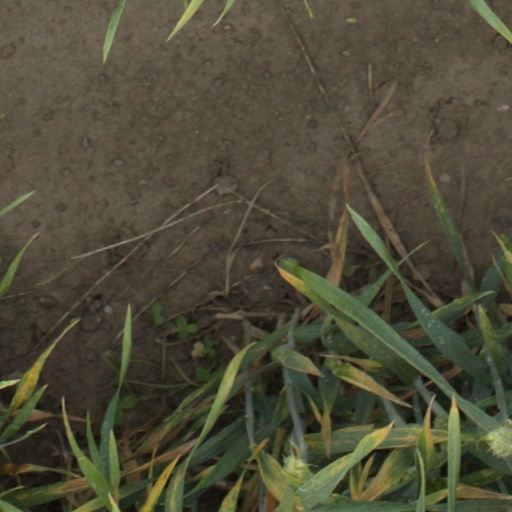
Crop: wheat